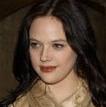
Age: 23